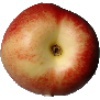
Label: nectarine